François-André Danican Philidor

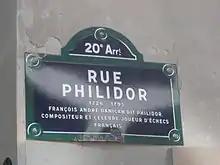
Plaque honoring François-André Danican Philidor on the street of his name in the 20th arrondissement of Paris

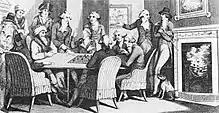
Philidor playing chess blindfolded

Philidor started playing regularly around 1740 at the chess Mecca of France, the Café de la Régence. It was also there that he played with Benjamin Franklin. The best player in France at the time, Legall de Kermeur, taught him. At first, Legall could give Philidor rook odds, a handicap in which the stronger player starts without one of his rooks, but in only three years, Philidor equaled and then surpassed him.